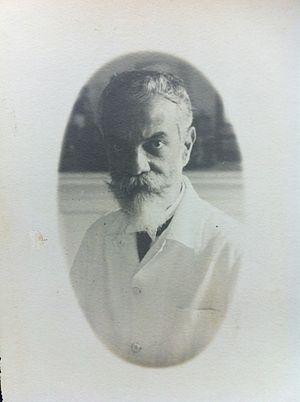
Alípio do Miranda-Ribeiro est un zoologiste brésilien, né le 21 février 1874 à Rio Preto, au Brésil, et mort le 8 janvier 1939 à Rio de Janeiro.